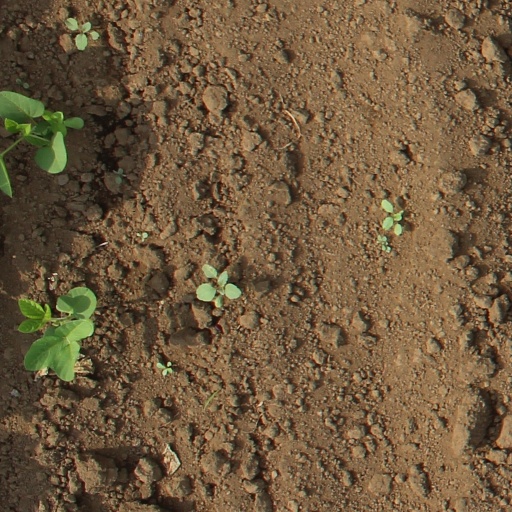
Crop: soybean